Tippu Tip

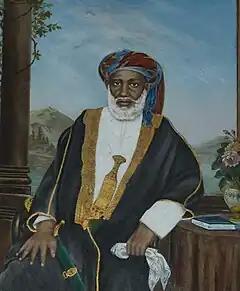
Portrait of Tippu Tip, House of Wonders Museum, Stone Town, Zanzibar.

Based on descriptions of his age at different points in his life, it is believed that Tippu Tip was born around 1832 in Zanzibar. Tippu Tip's mother, Bint Habib bin Bushir, was a Muscat Arab of the ruling class. His father and paternal grandfather were coastal Arabs of the Swahili Coast who had taken part in earlier slave-trading expeditions to the interior. His paternal great-grandmother, wife of Rajab bin Mohammed bin Said el Murgebi, was the daughter of Juma bin Mohammed el Nebhani, a member of a respected Muscat (Oman) family, and a Bantu woman from the settlement of Mbuamaji, south of what would later become the German capital of Dar es Salaam in present-day Kigamboni District.